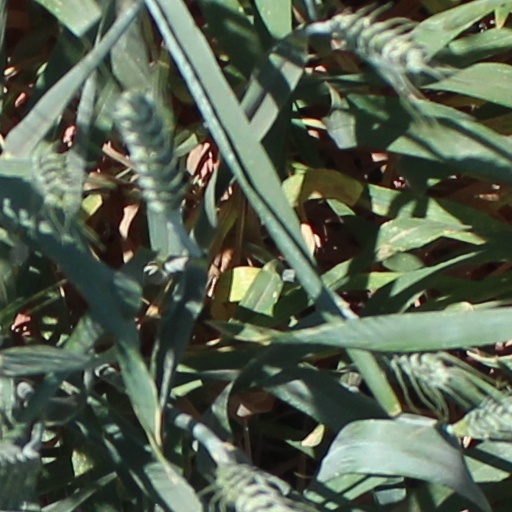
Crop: wheat